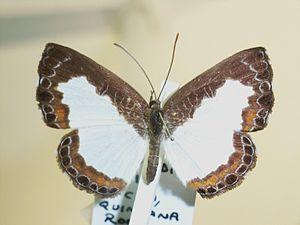
Juditha azan est un insecte lépidoptère appartenant à la famille des Riodinidae et au genre Juditha.